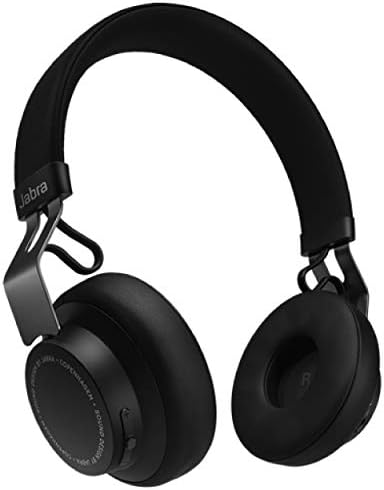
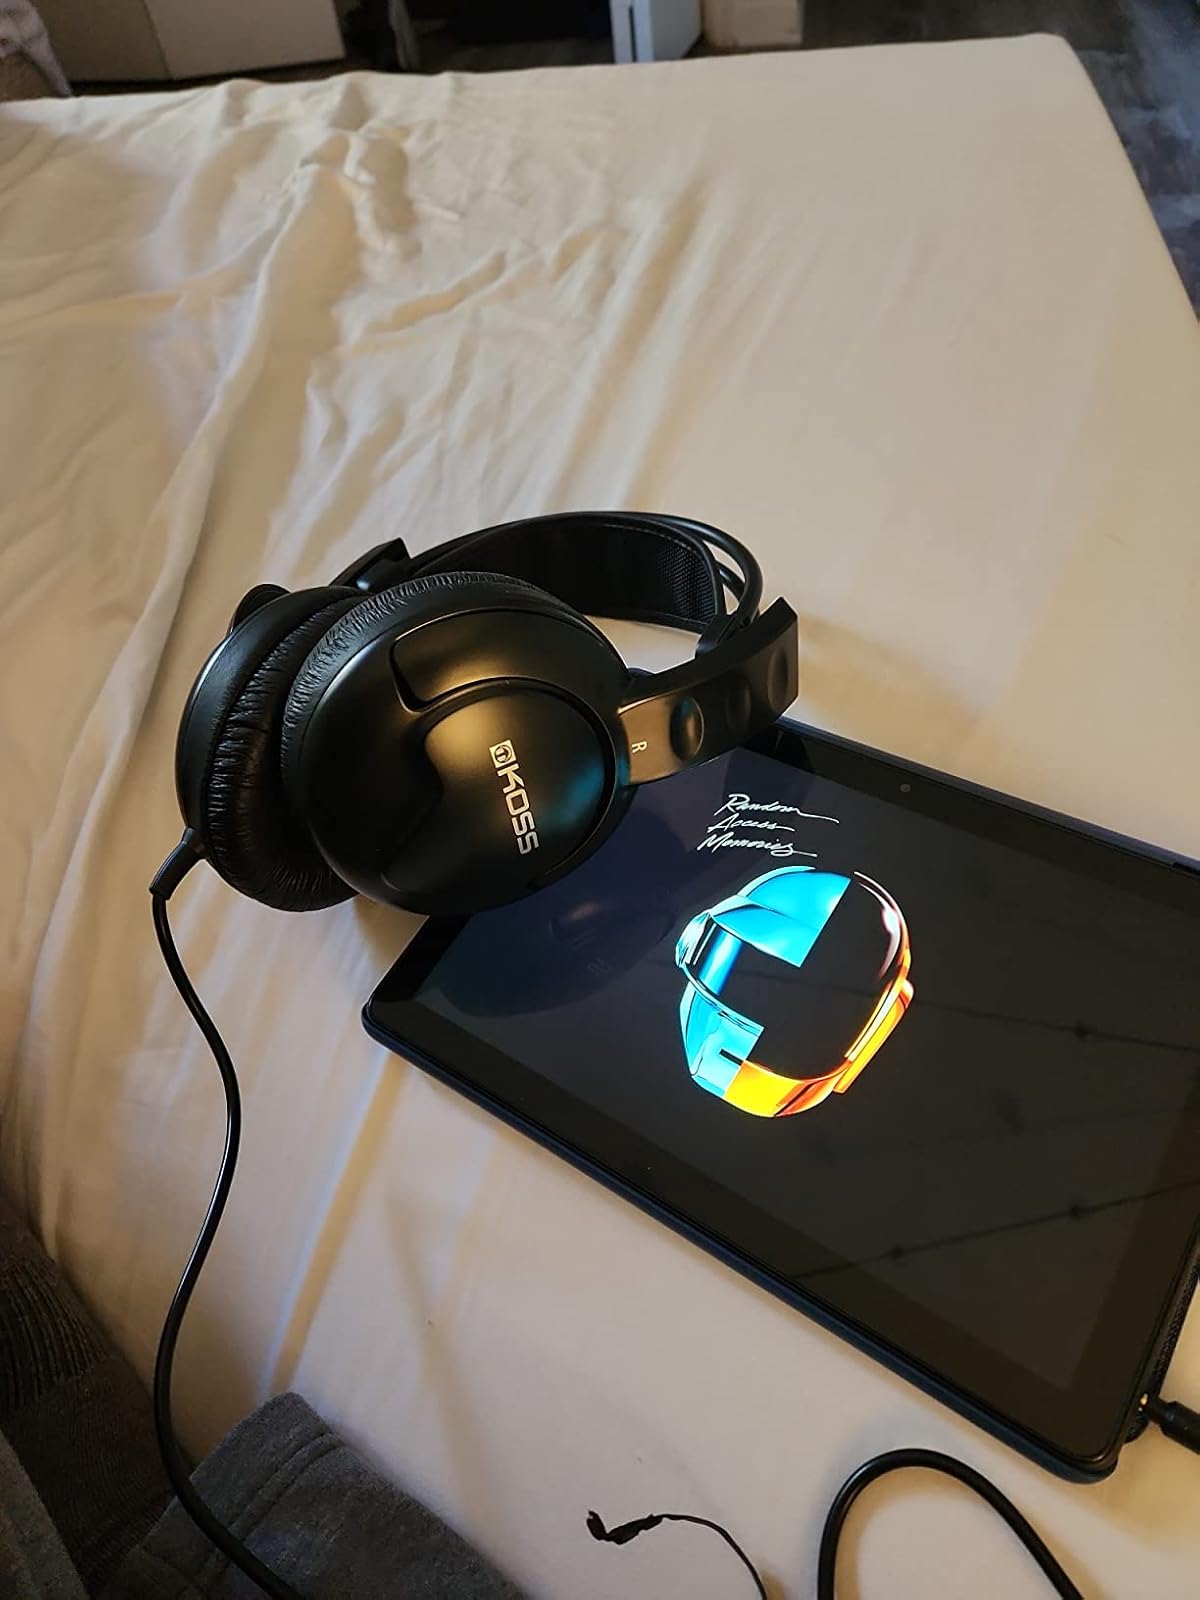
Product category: headphones
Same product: no